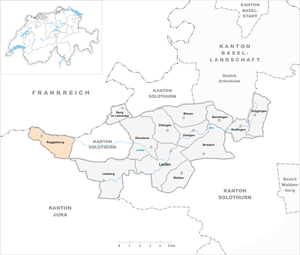
Roggenburg est une commune suisse du canton de Bâle-Campagne, située dans le district de Laufon.